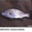
Label: trout